Bruce Solomon

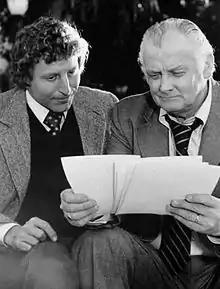
Solomon as Rabbi David Small in "Lanigan's Rabbi", with co-star Art Carney, 1977

Bruce Peter Solomon (born 12 August 1943), is an American film and television actor, best known for the roles of Sgt. Foley in the TV show "Mary Hartman, Mary Hartman" and Kenny Zuckerman in "Beverly Hills, 90210".